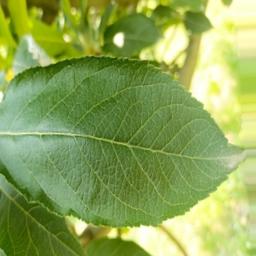
Label: Healthy